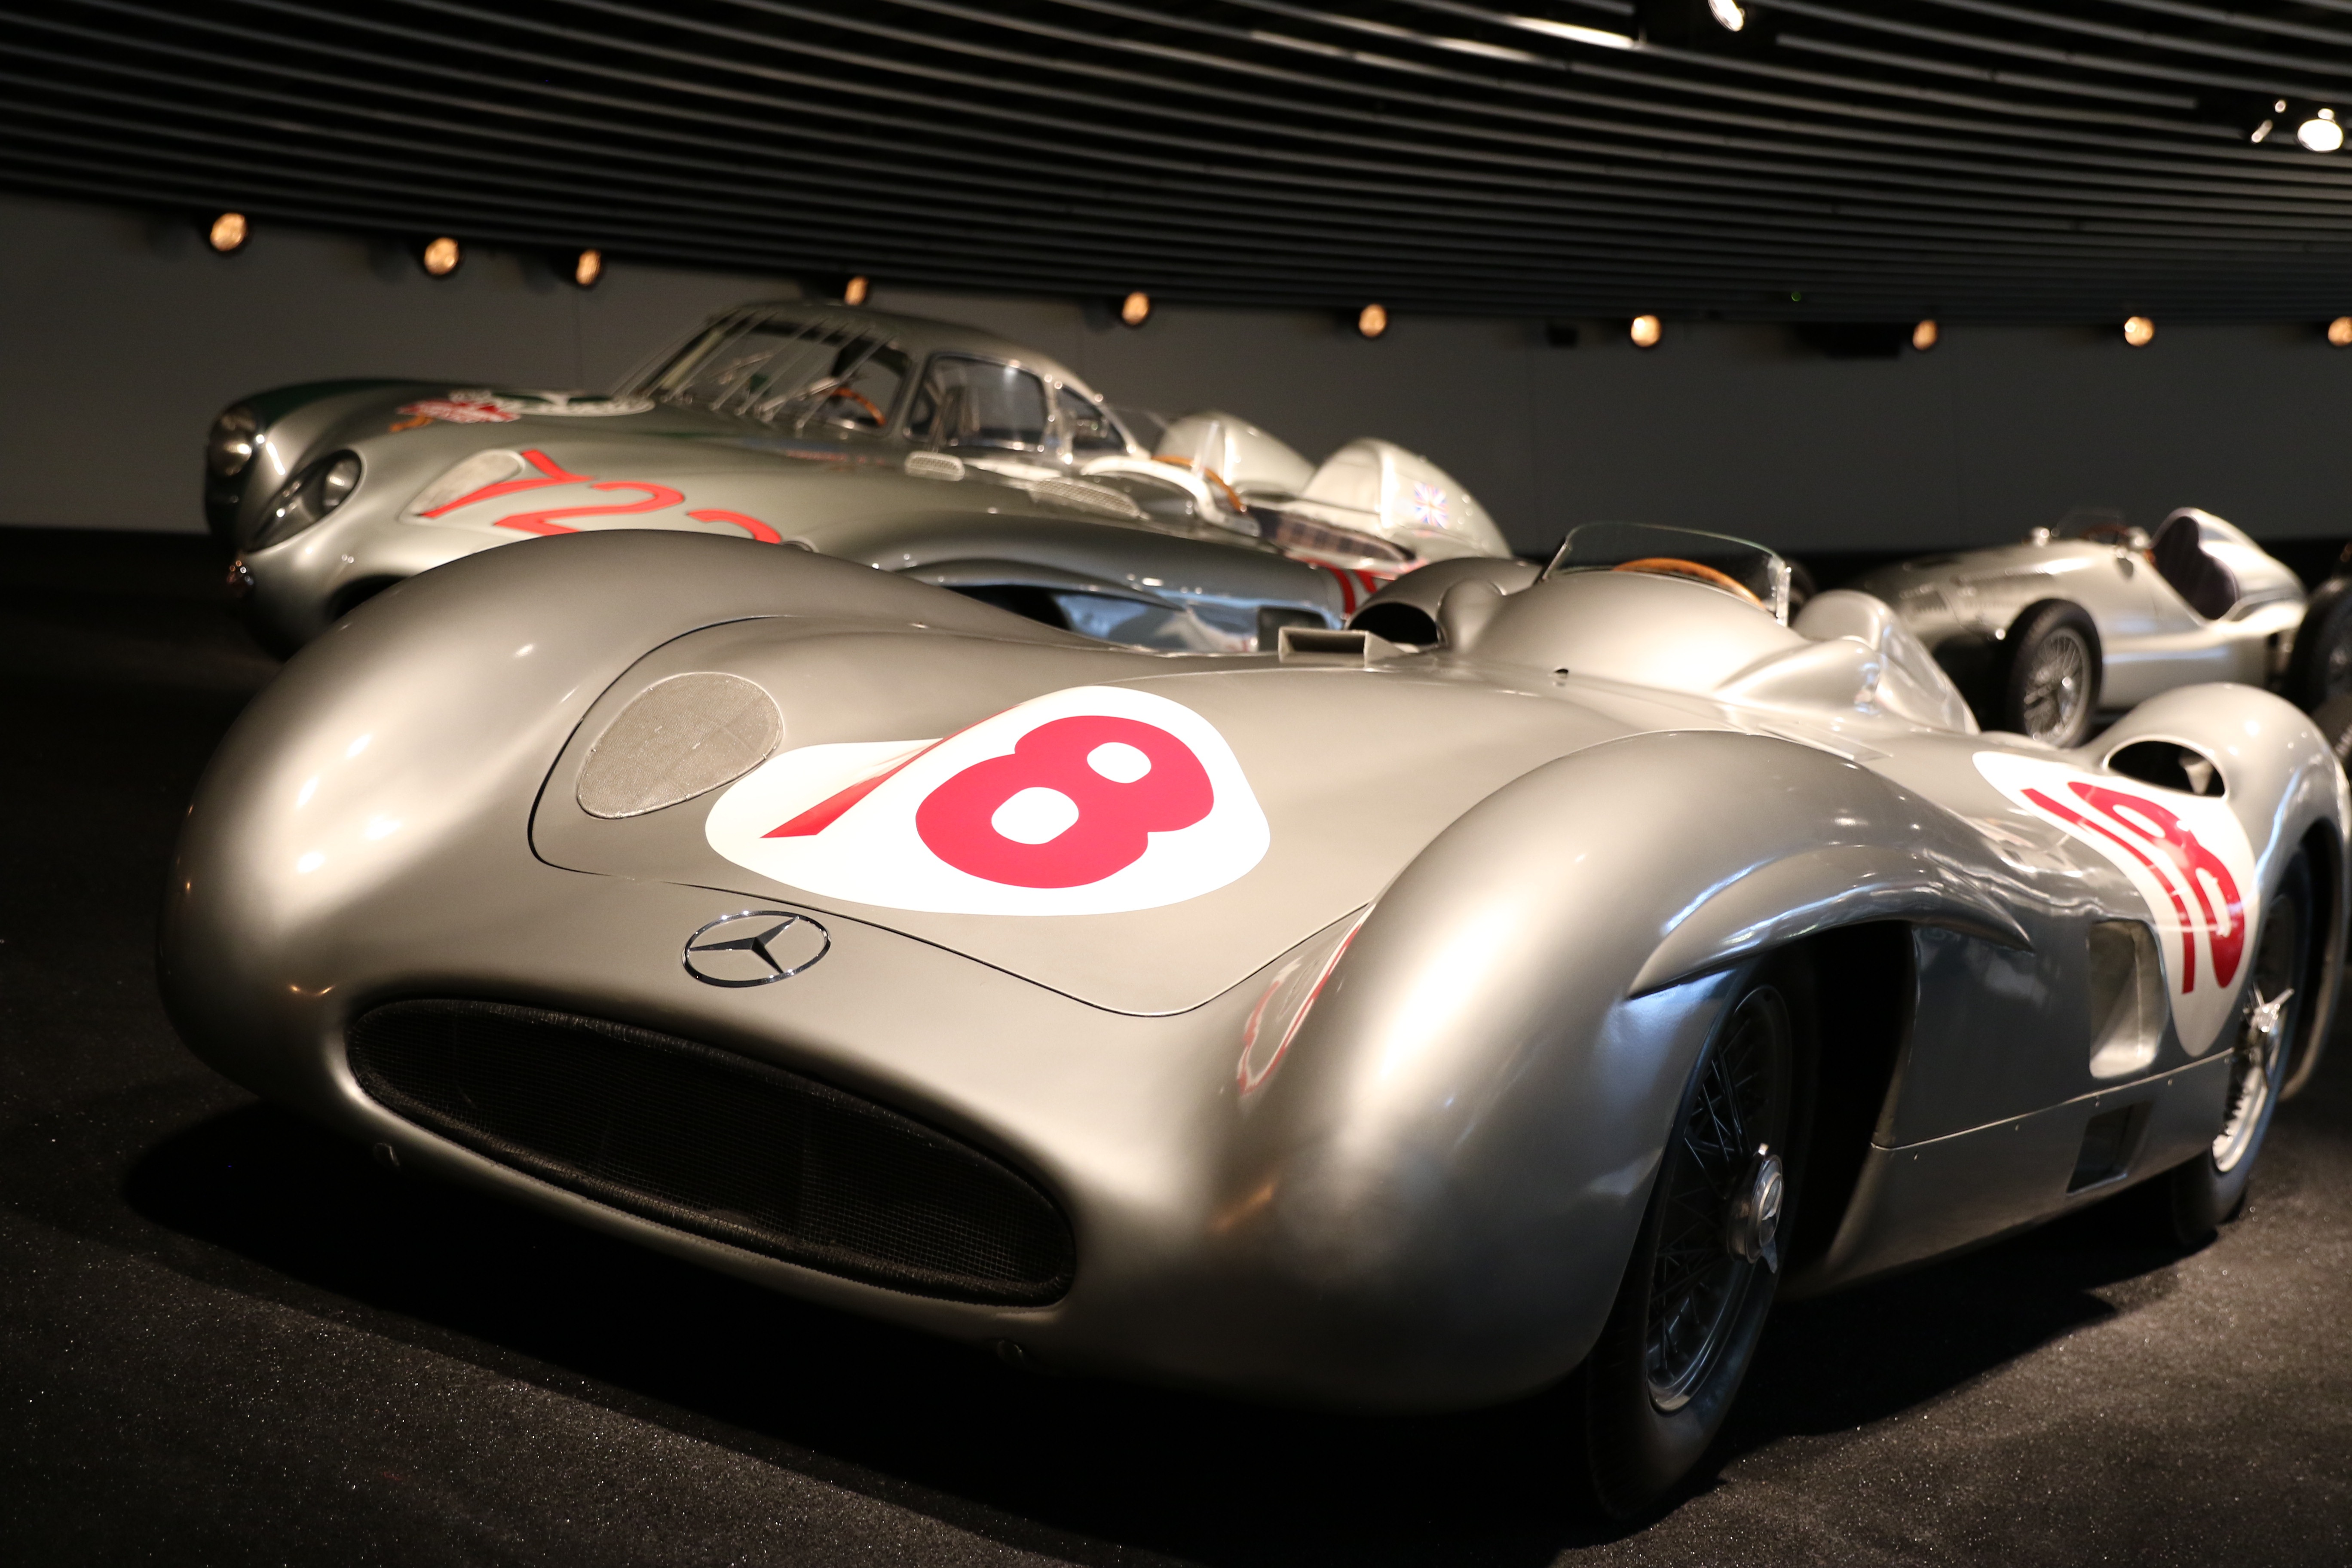
car, vehicle, sports car, race car, supercar, oldtimer, classic, exhibition, stuttgart, vehicles, old cars, racing car, auto show, concept car, land vehicle, mercedes benz museum, automobile make, automotive design, performance car, open wheel car